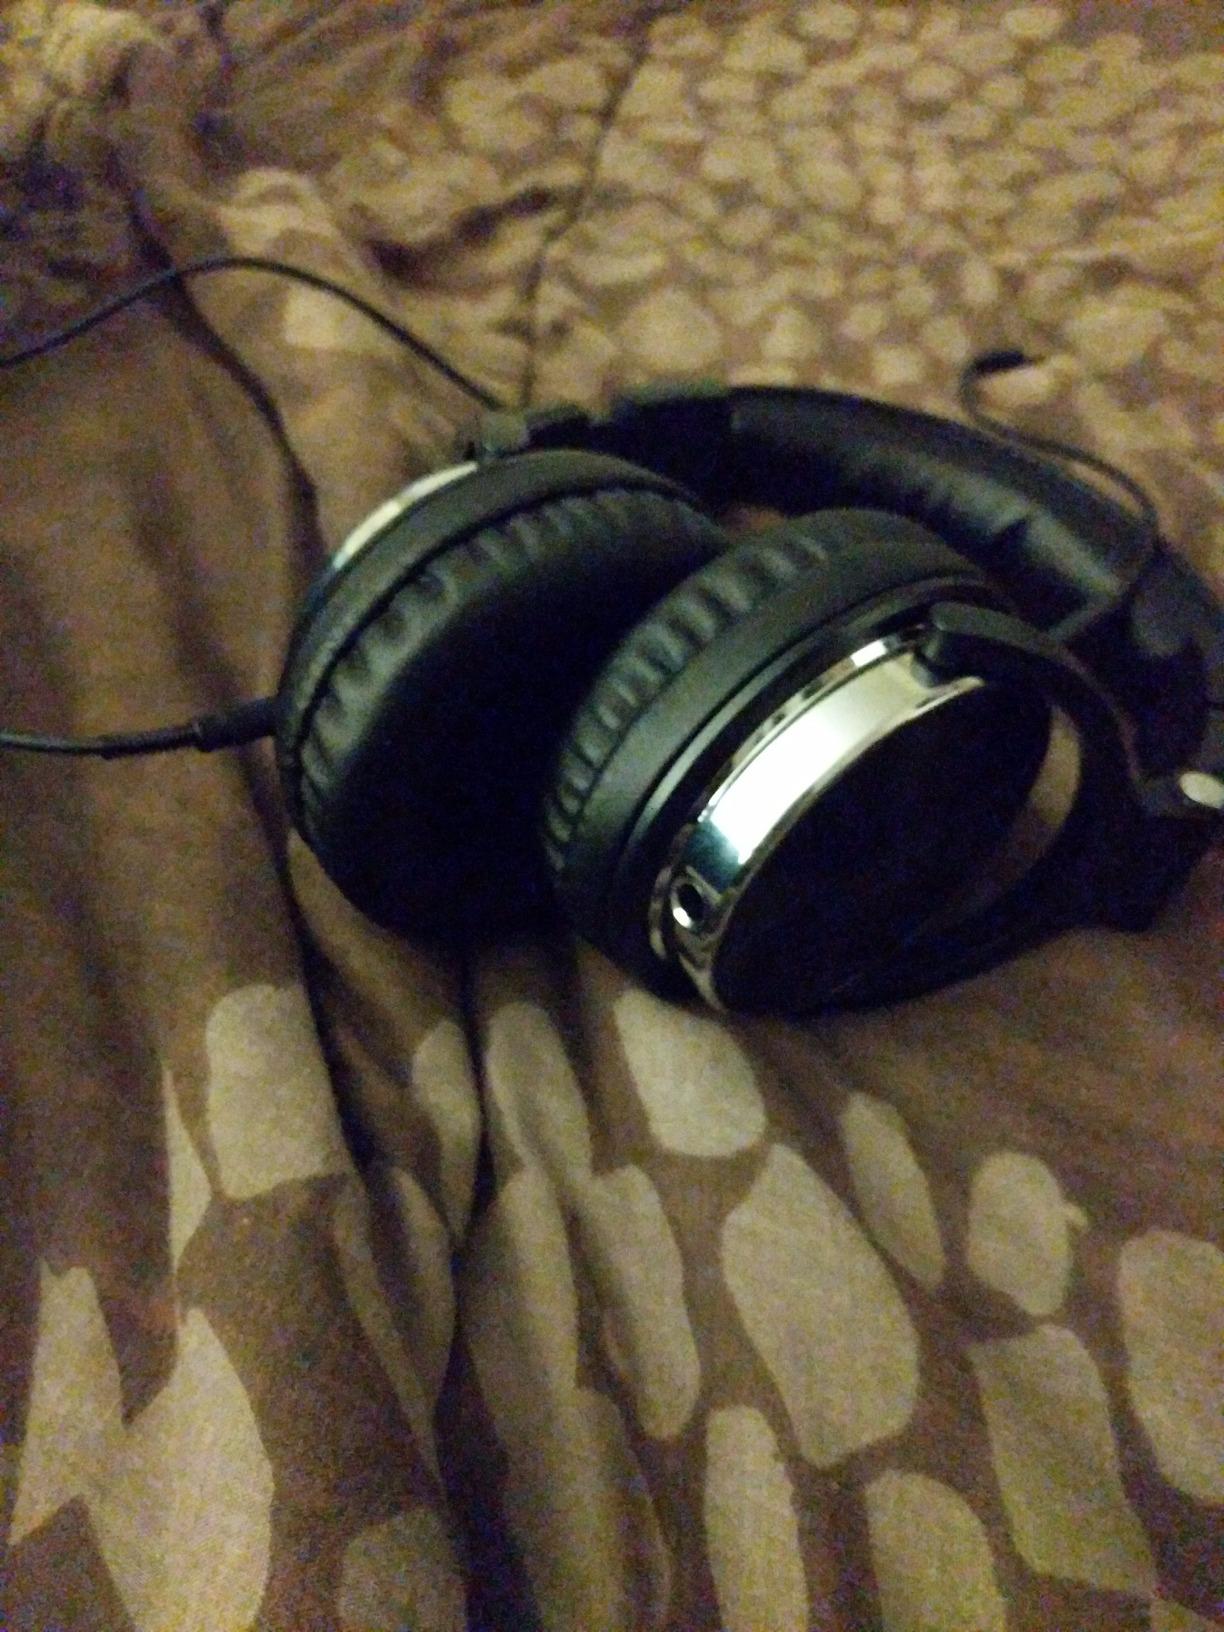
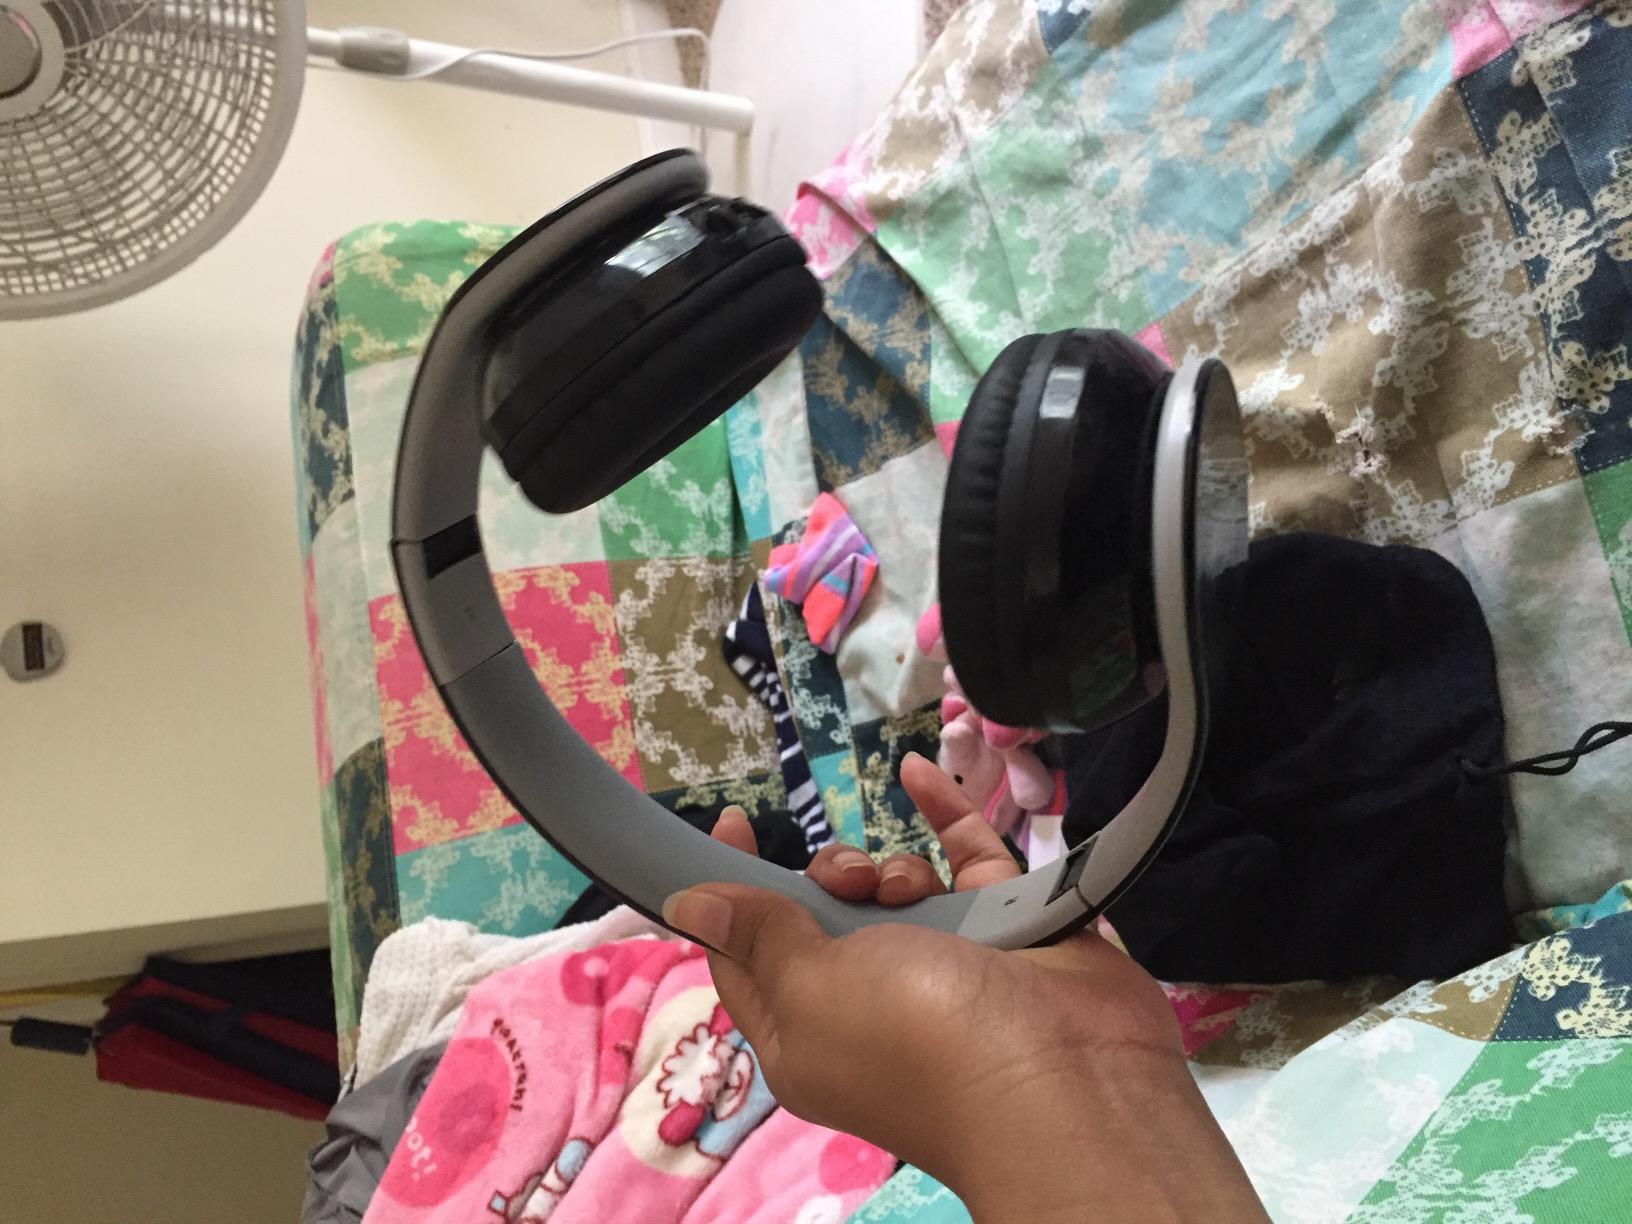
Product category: headphones
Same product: no